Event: Nepal Earthquake
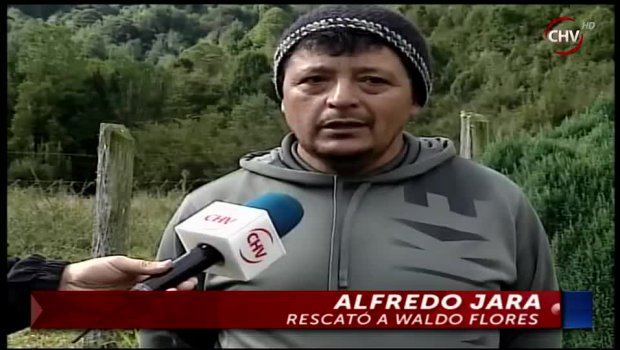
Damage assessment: no_damage